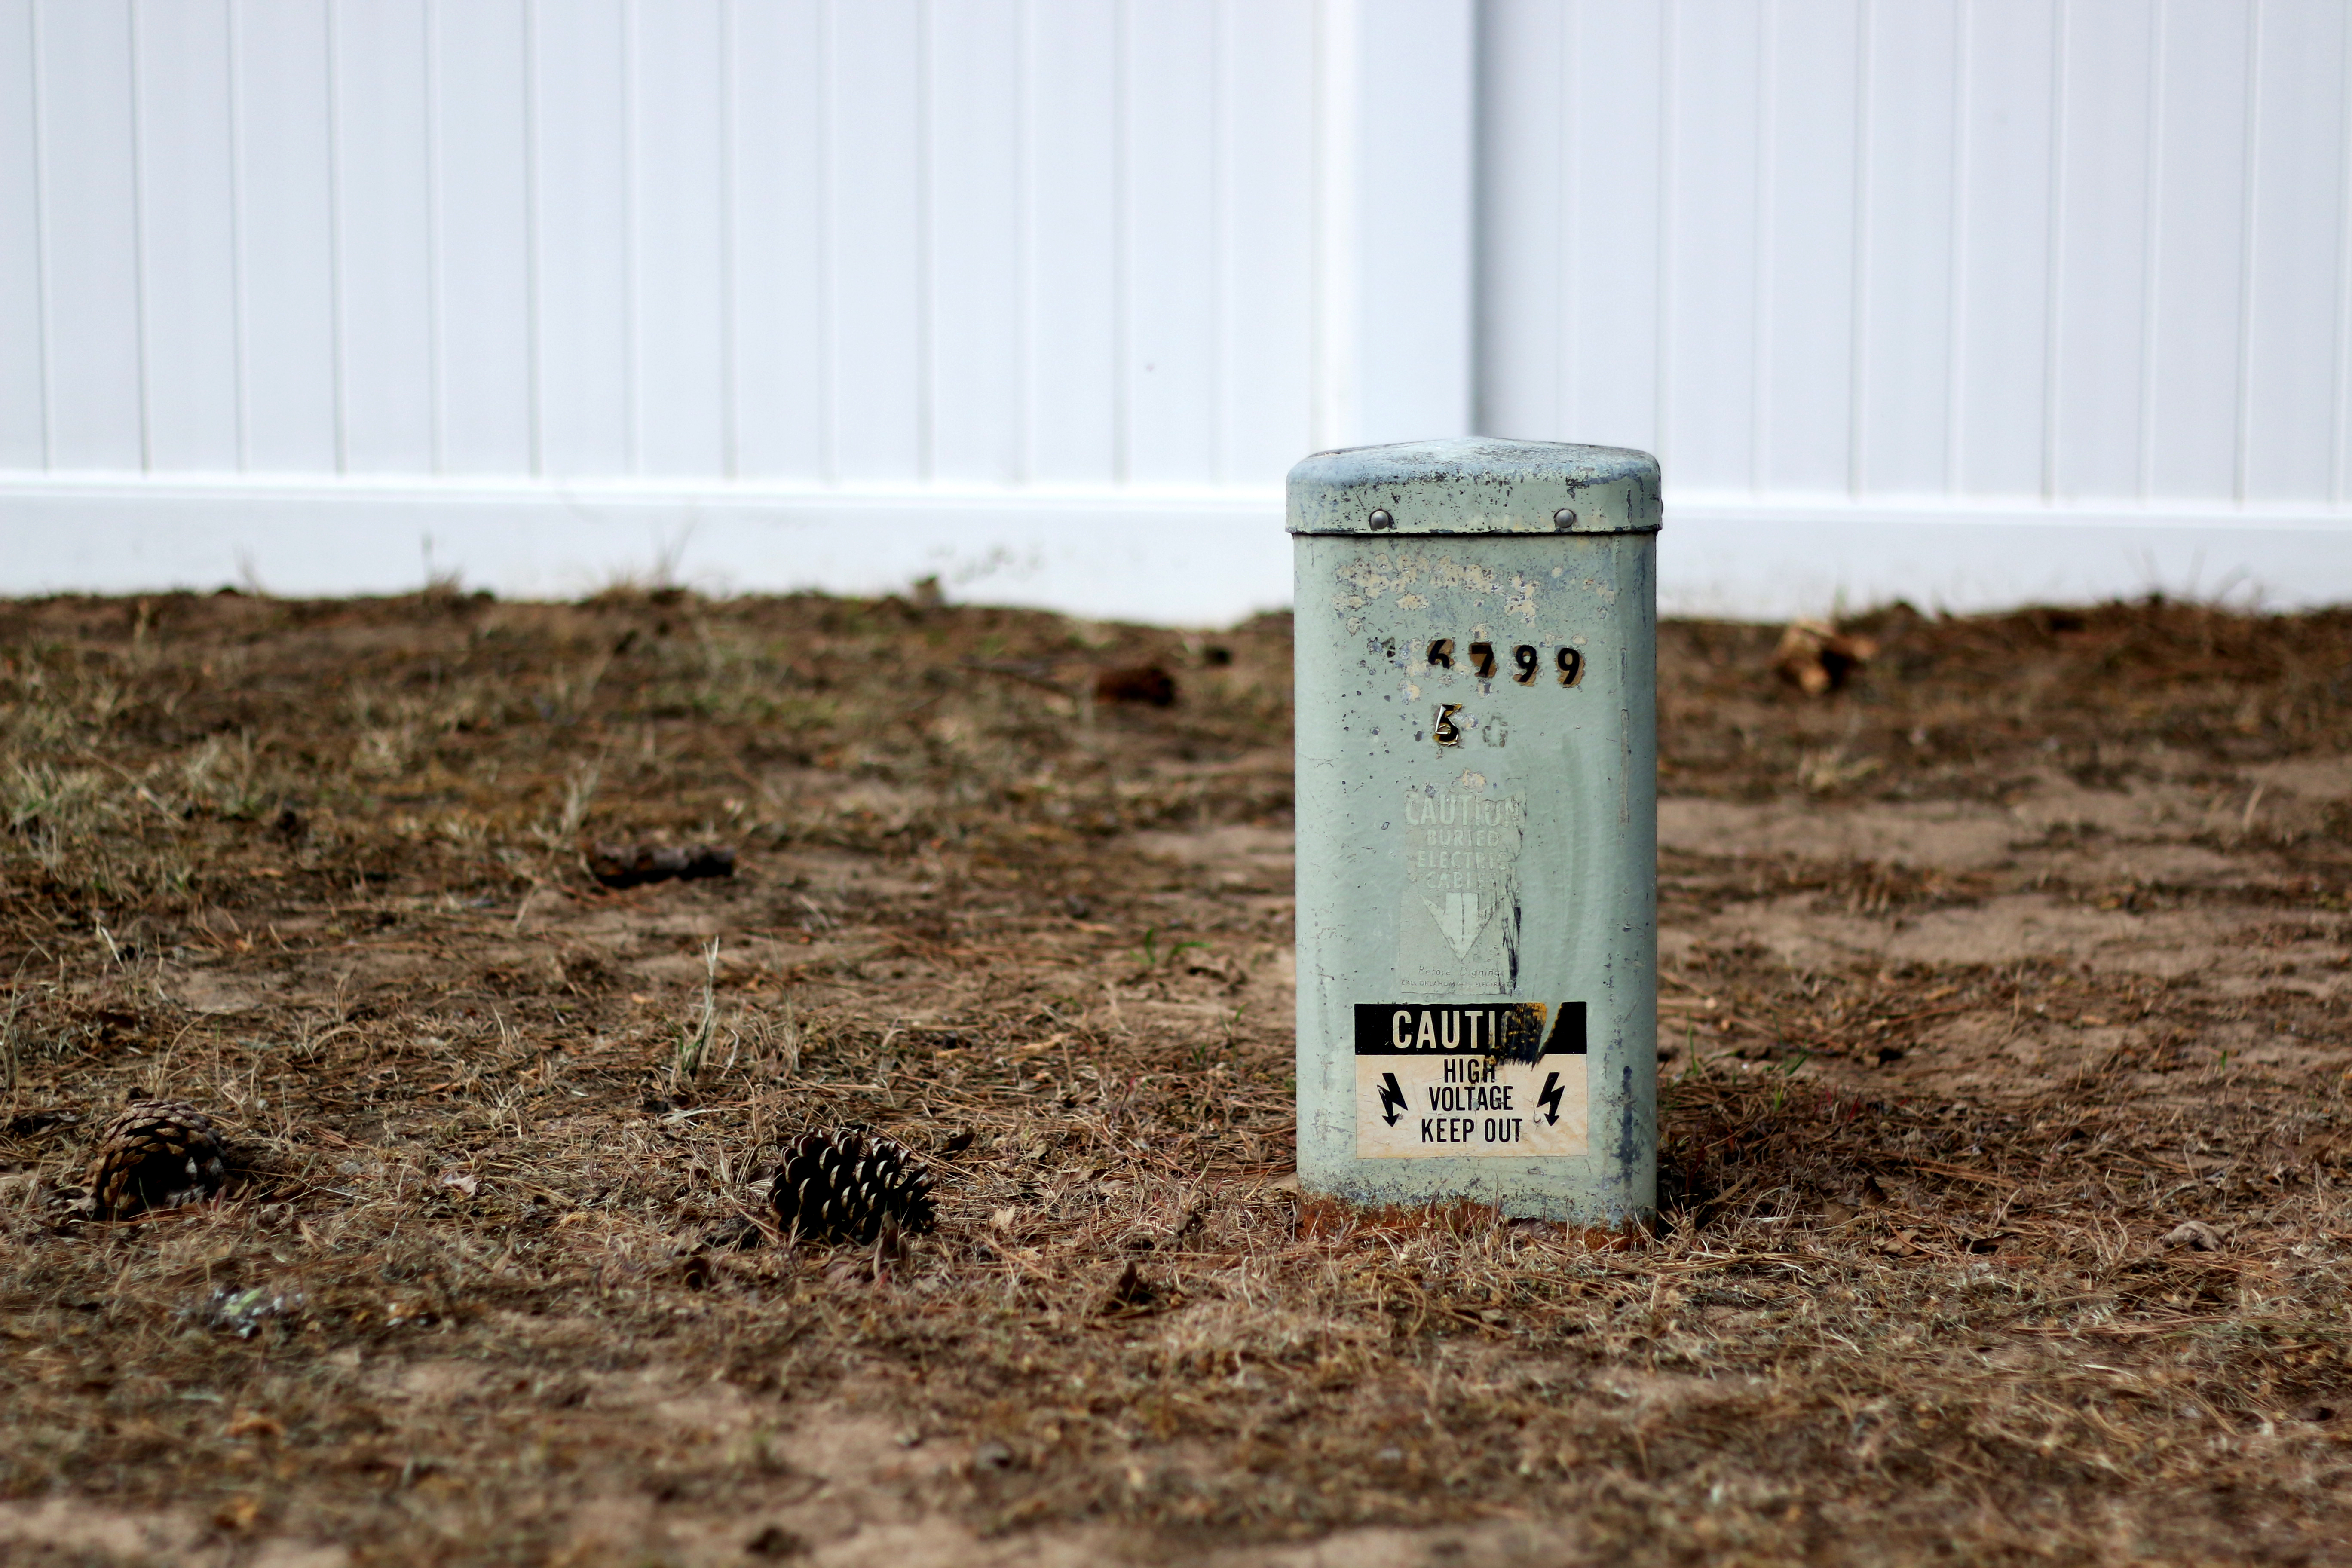
wood, soil, material, litter